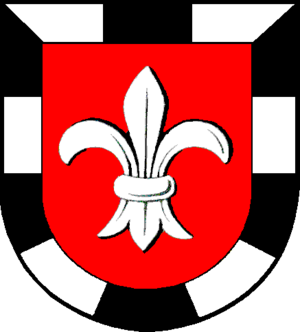
Groß Grönau est une commune d'Allemagne de l'État du Schleswig-Holstein située dans l'arrondissement du duché de Lauenbourg.